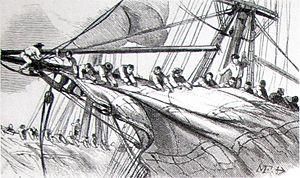
Le gabier est un matelot spécialisé dans les manœuvres de voiles ou chargé de rendre les honneurs dans la mâture.
La prise de ris consiste à réduire la surface d'une voile en la repliant en partie : l'objectif est d'adapter la surface de la voilure à la force du vent lorsque celui-ci forcit. La voile est réduite en la repliant généralement sur la bôme. Sur un voilier moderne cette manœuvre concerne la grand-voile ; la voile d'avant étant soit enroulée, soit remplacée pour répondre à la même situation, à l'exception notable du solent à ris.